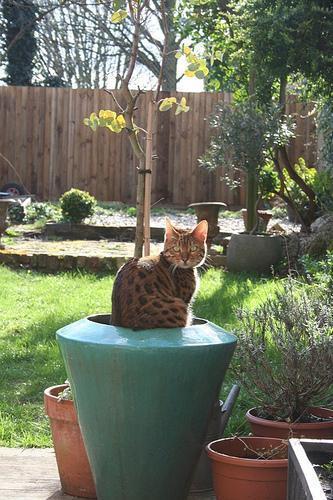
Bengal